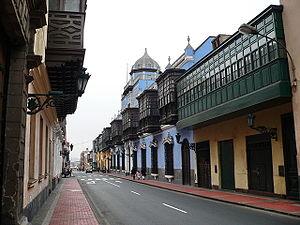
Cet article donne la liste des villes du Pérou de plus de 20 000 habitants.